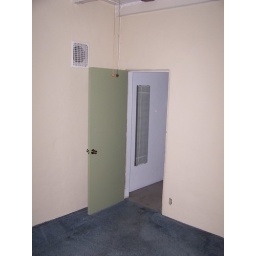
Looking back at the door into this bedroom. There's the mirror in the hallway.